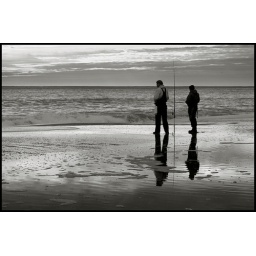
Fishermen in black and white